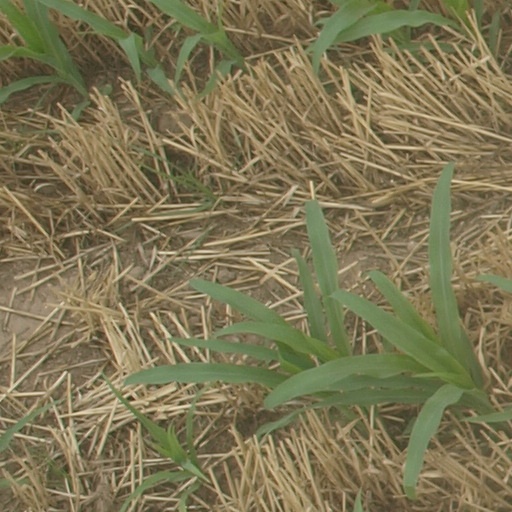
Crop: maize; corn